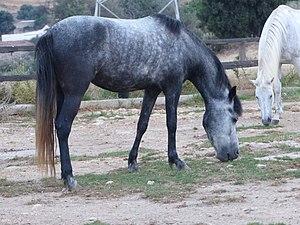
Jeune cheval crétois à Georgioupoli, Grillos stables
Le cheval crétois, anciennement connu sous le nom de Messara, est l'unique race chevaline autochtone de l'île de Crète. Vraisemblablement arrivé sur cette île vers 1500, il provient de croisements réguliers entre les juments de montagne crétoises locales, et des étalons apportés par les envahisseurs turcs, de race Arabe.